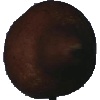
Label: Pear Kaiser 1